Queen Elizabeth The Queen Mother

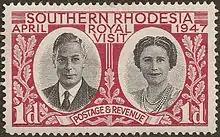
Southern Rhodesian stamp celebrating the 1947 royal tour of Southern Africa

During the Second World War, the royal couple became symbols of the fight against fascism. Shortly after the declaration of war, "The Queen's Book of the Red Cross" was conceived. Fifty authors and artists contributed to the book, which was fronted by Cecil Beaton's portrait of Elizabeth and was sold in aid of the Red Cross. She also broadcast to the nation in an attempt to comfort families during the evacuation of children and the mobilisation of fighting-age men. Elizabeth publicly refused to leave London or send the children to Canada, even during the Blitz, when the British Cabinet advised her to do so. She declared, "The children won't go without me. I won't leave the King. And the King will never leave."